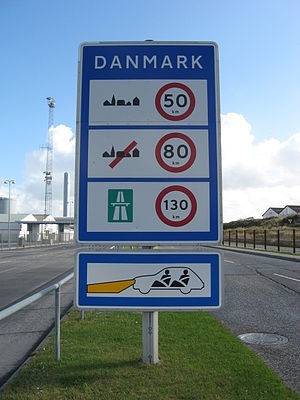
Hastighedsbegrænsning
Hastighedsbegrænsninger i Danmark
Hastighedsbegrænsninger i Danmark
Hastighedsbegrænsning er den maksimale hastighed et køretøj må køre med på den pågældende strækning. Oftest findes en generel fastsat hastighed i færdselsloven. Denne kan der afviges fra, hvis forholdene tillader det, og den nye hastighedsbegrænsning vil blive gjort synlig for bilisterne ved skiltning.